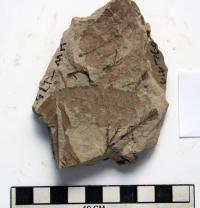
一个化石属于被子植物，其特征描述:属征：叶卵形，互生，有锯齿；花单性同株，无花瓣；雄葇荑花序成于秋季；雌葇荑花序生于小枝之顶，果苞裂片。

简述：叶卵形，顶端短渐尖至钝尖，基部宽楔形，叶缘具重锯齿，齿为楔形、锐尖。羽状达缘脉序。

详述：叶卵形，长48~5.5cm，宽2.5~3.5cm，顶端短渐尖至钝尖，基部宽楔形，叶缘具重锯齿，齿为楔形、锐尖。羽状达缘脉序，中脉微弯曲；次脉11~12对，近对生或互生，与中脉成30~40度角，彼此平行，间距相等，末端伸入叶缘大齿。分支伸入重齿内；二次脉与侧脉成直角伸出，或外侧略斜交，排列整齐，组成长形网。